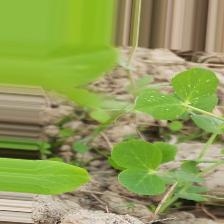
Label: Powdery Mildew